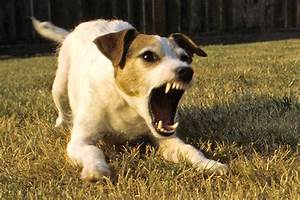
Label: dog